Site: saxony
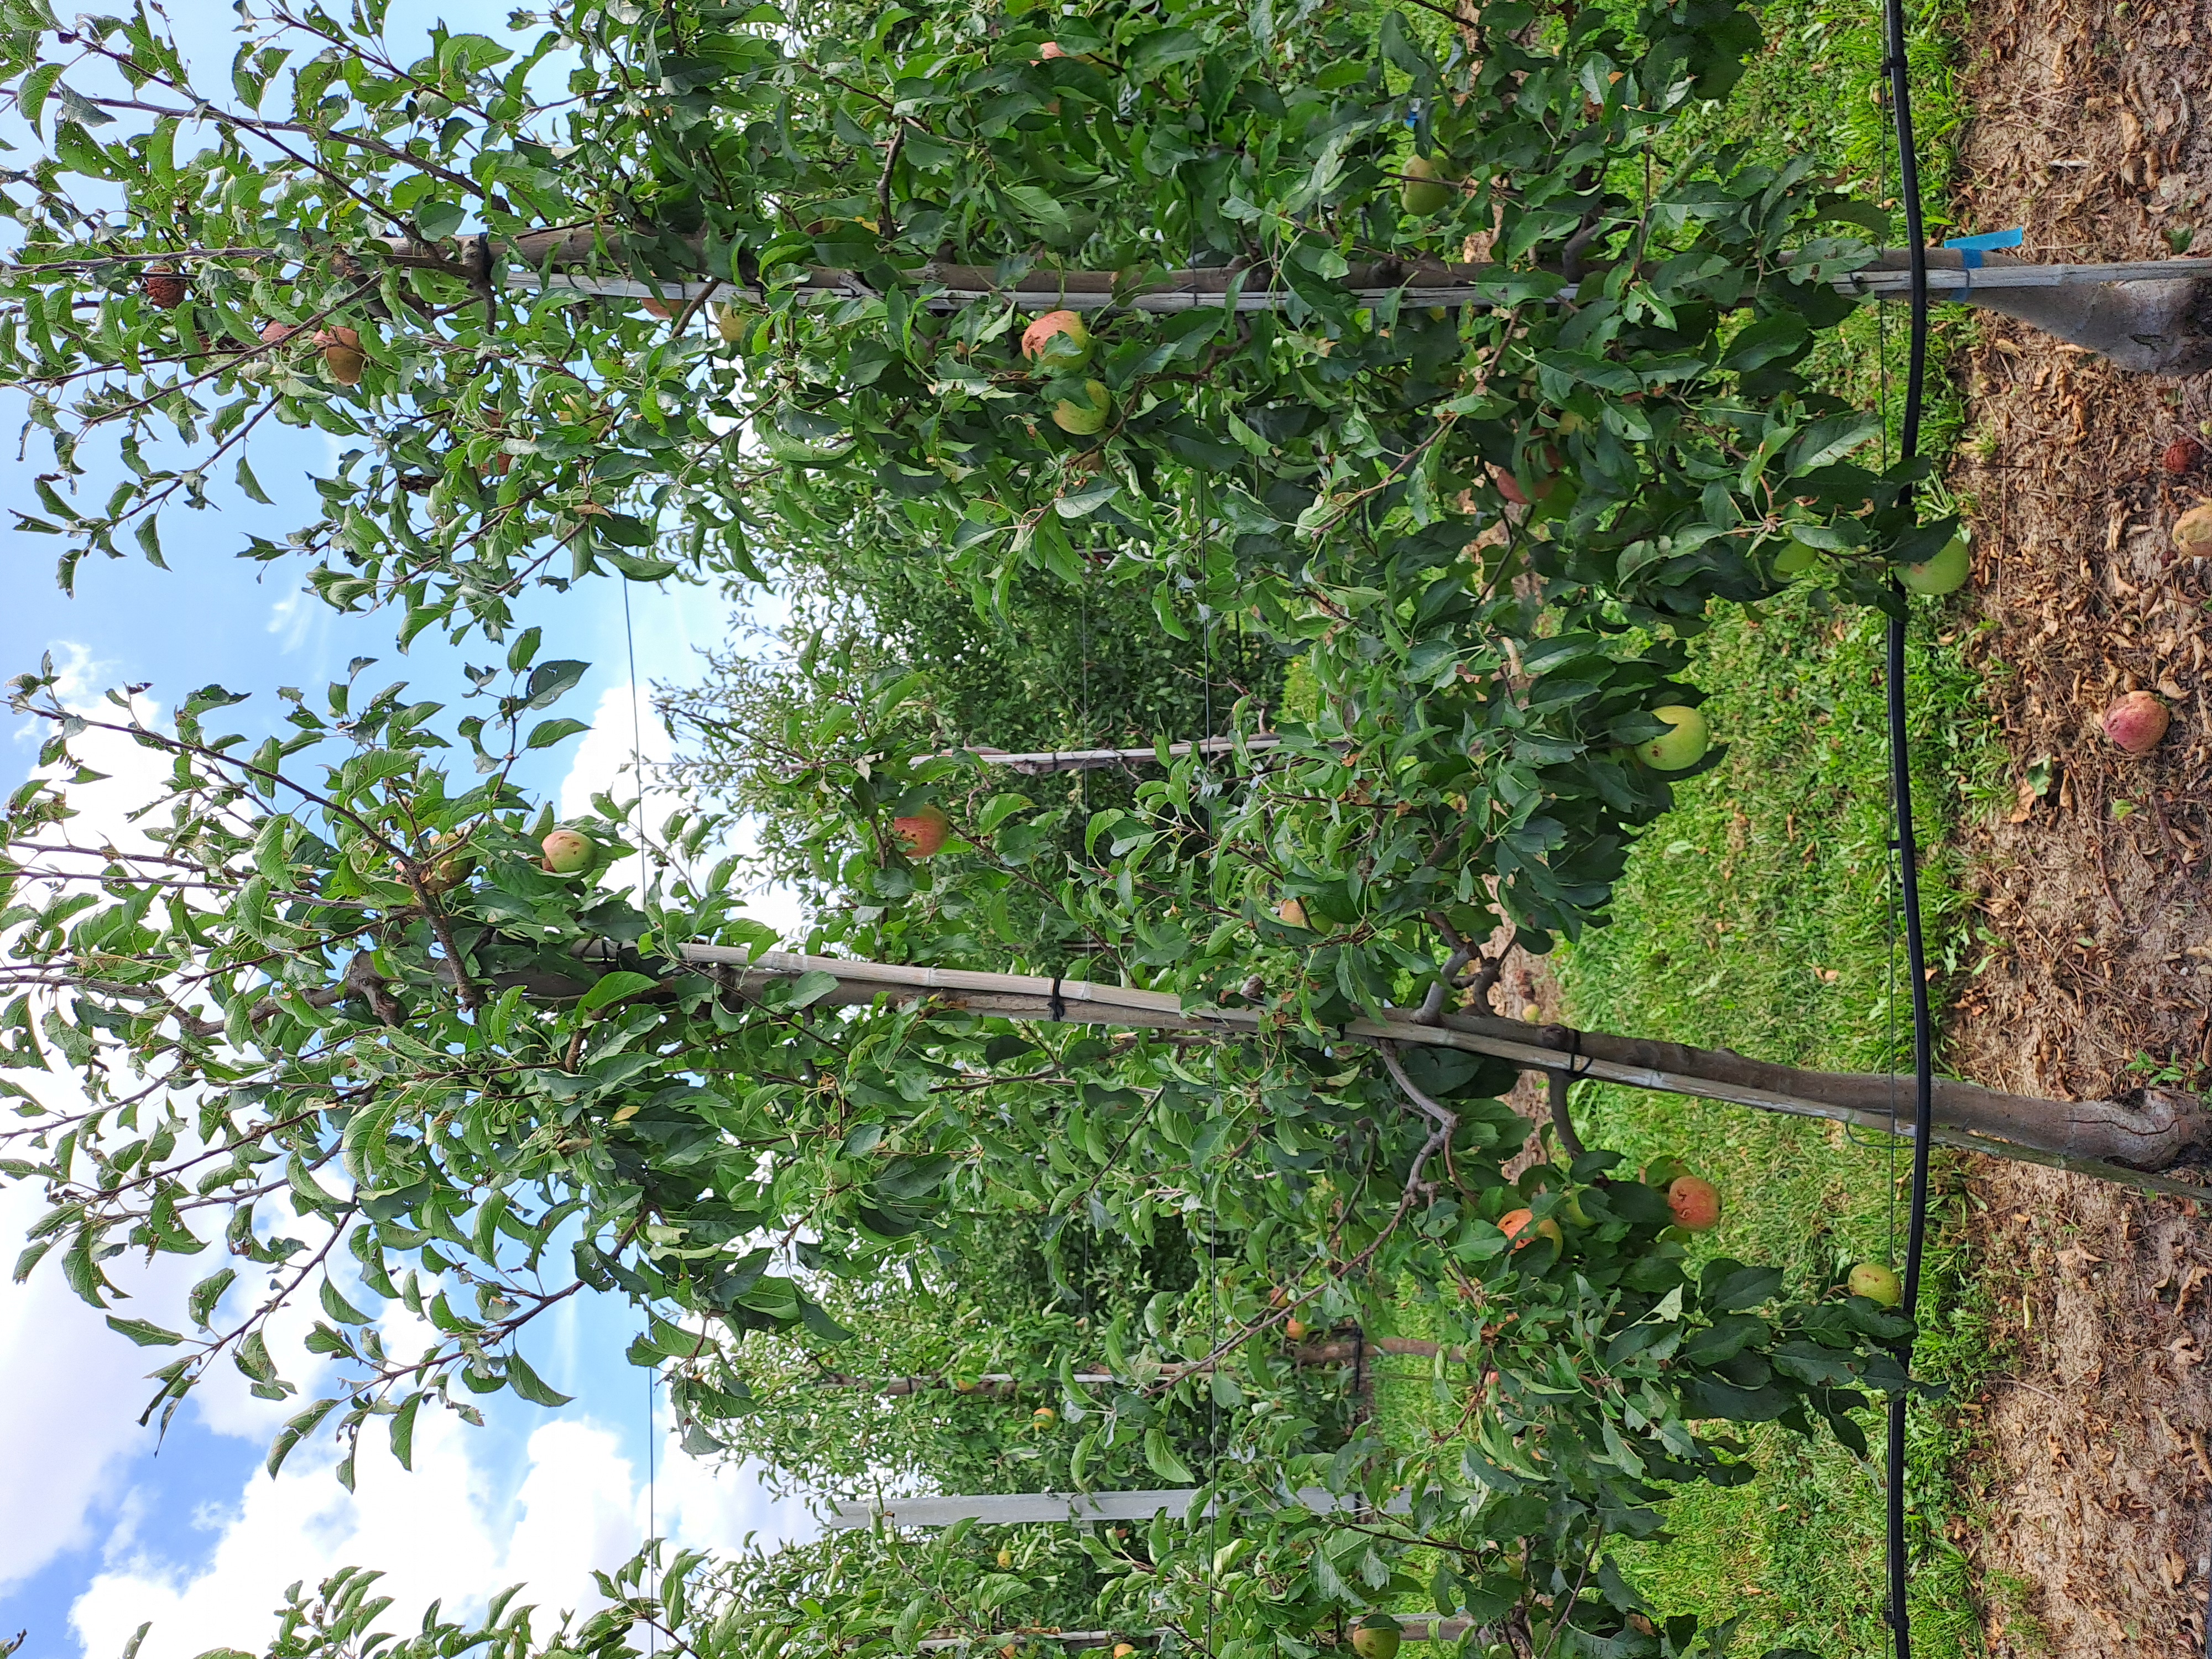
Growth stage (BBCH 85): Maturity of fruit and seed